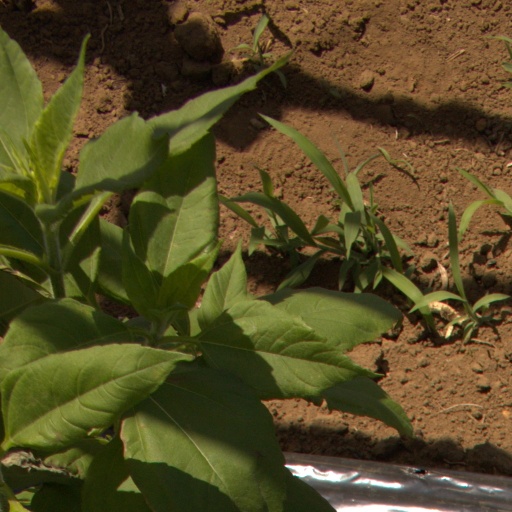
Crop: Jerusalem artichoke